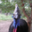
Label: bird